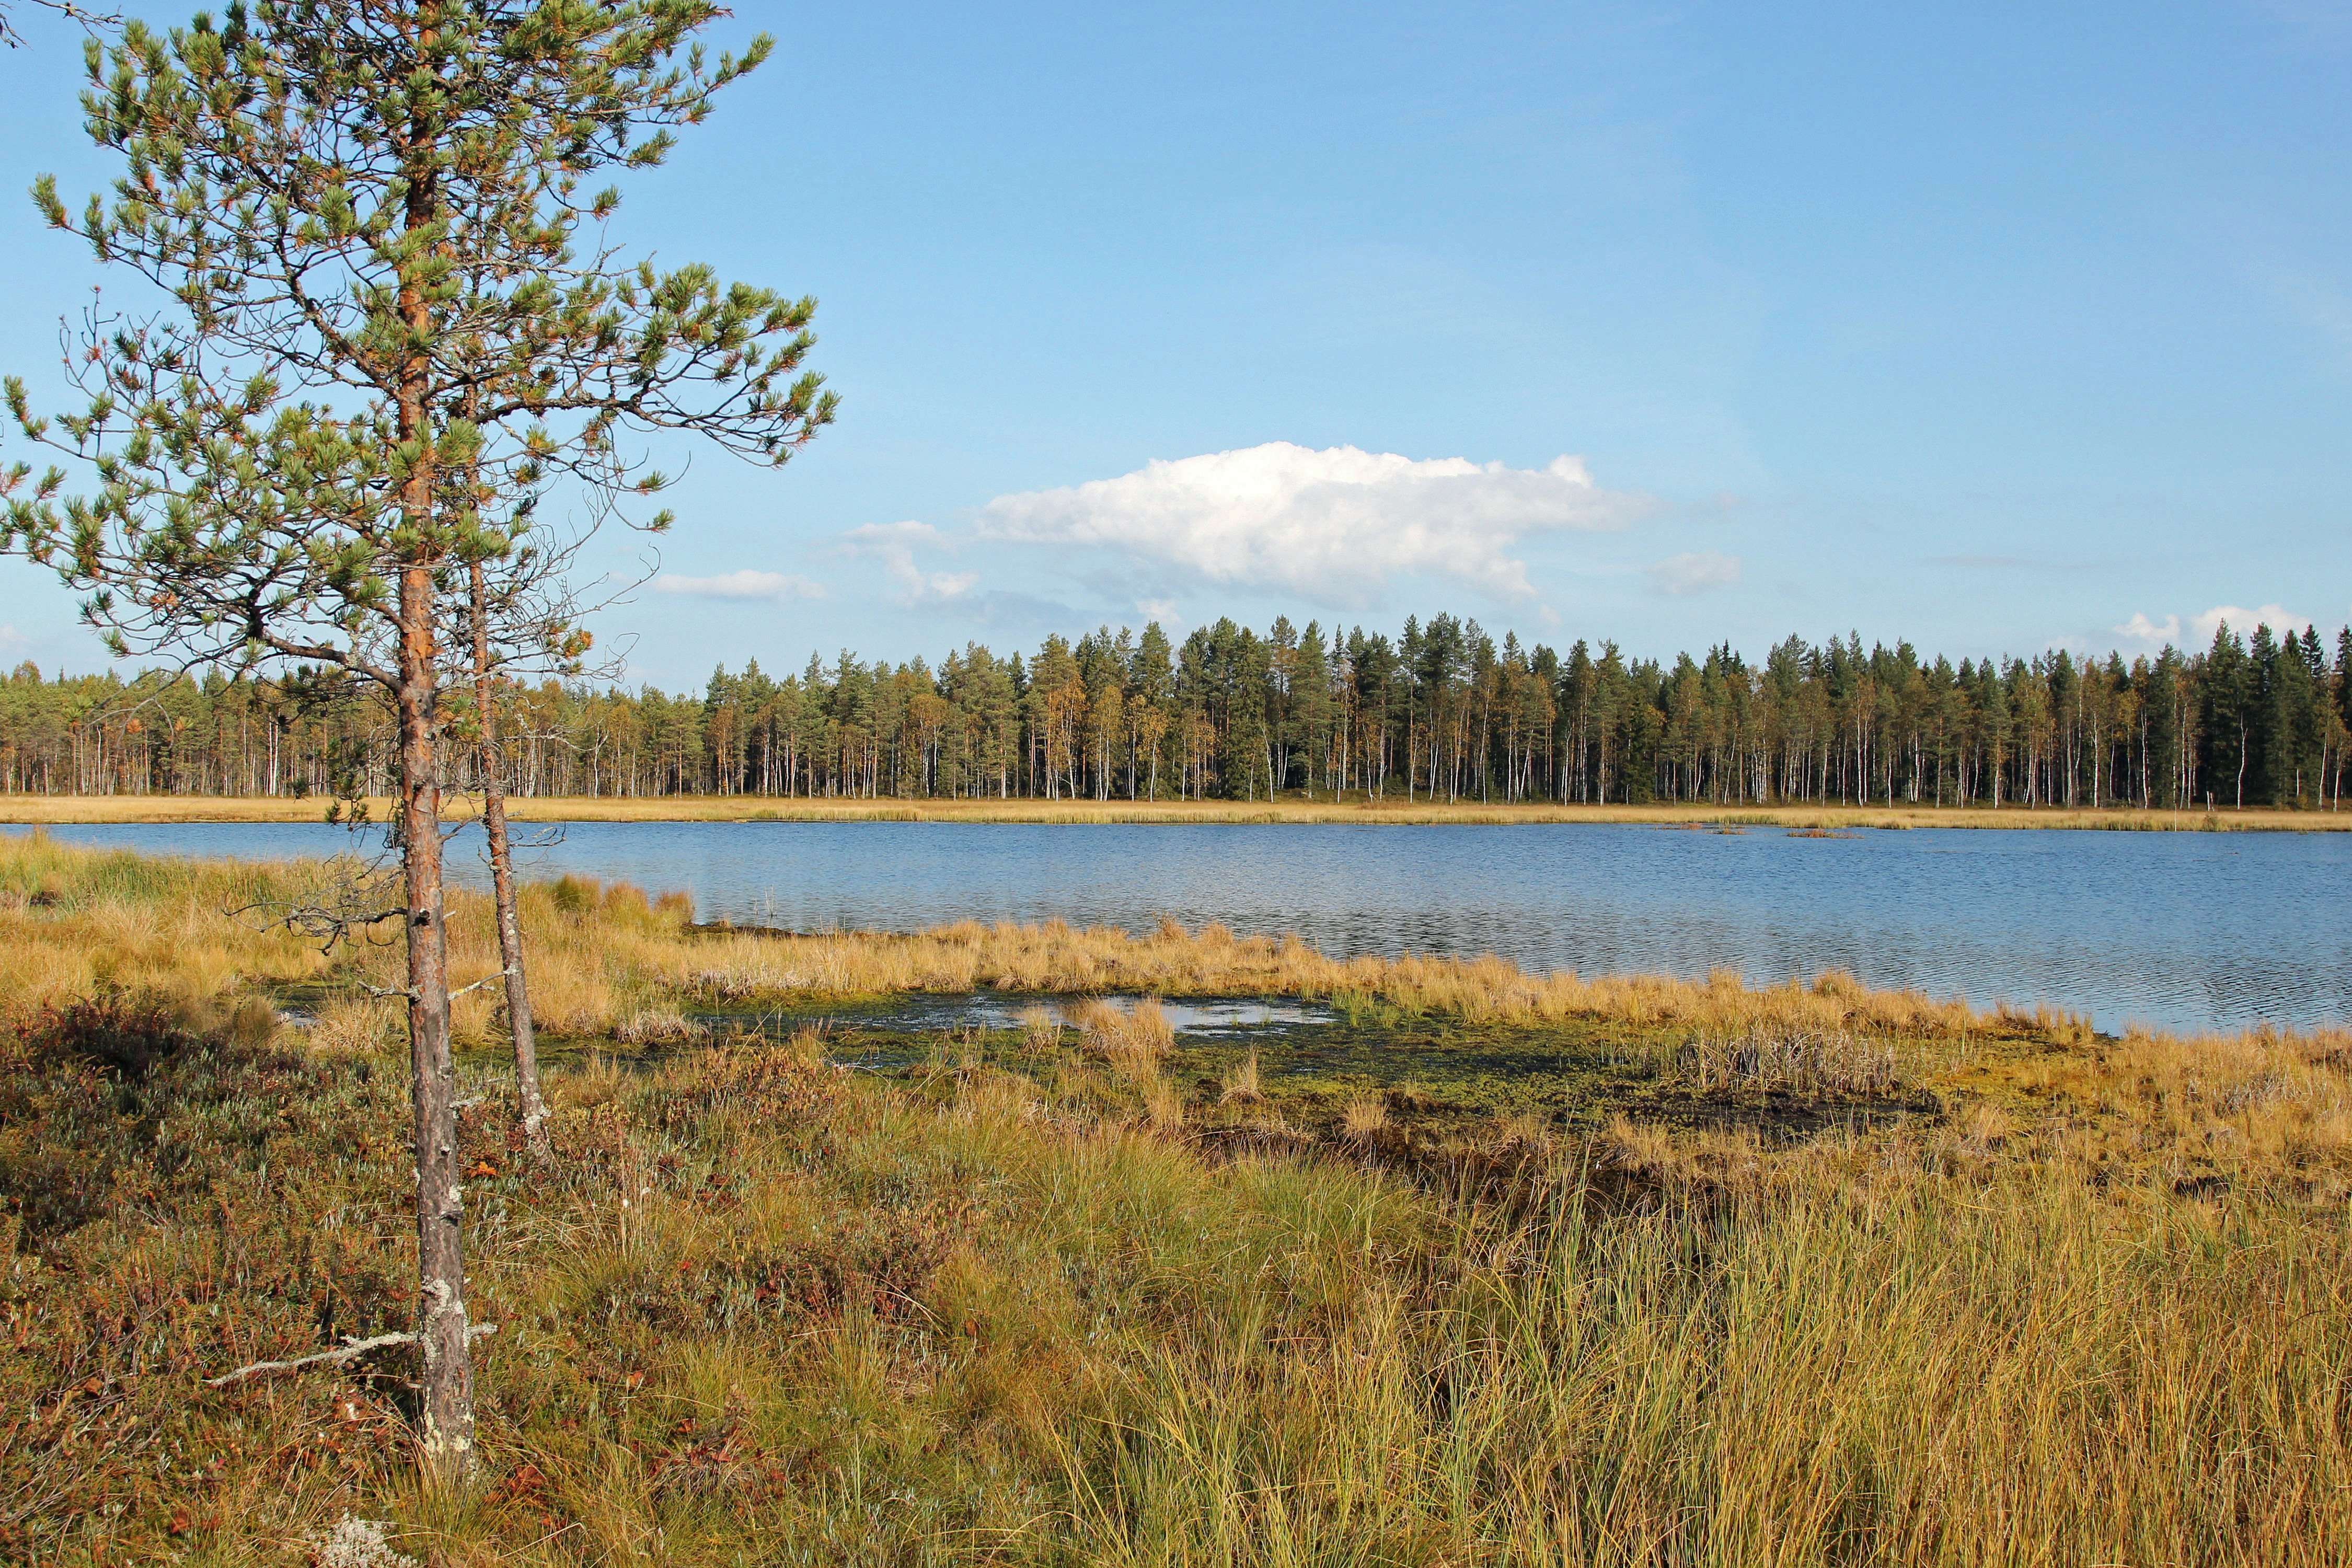
landscape, tree, water, nature, forest, marsh, wilderness, meadow, prairie, lake, country, pond, scenic, reservoir, trees, outside, grassland, wetland, bog, floodplain, finland, habitat, loch, ecosystem, tundra, nature reserve, natural environment